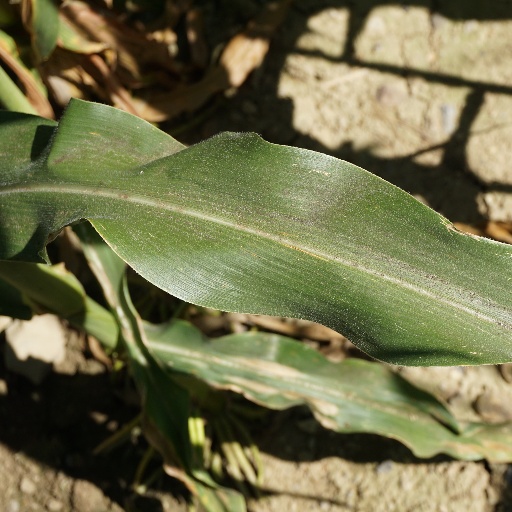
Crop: maize; corn